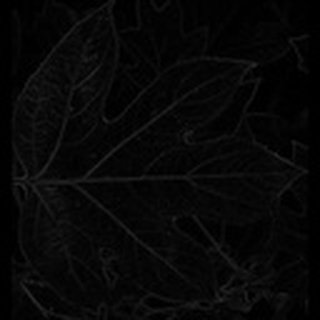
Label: healthy_cotton